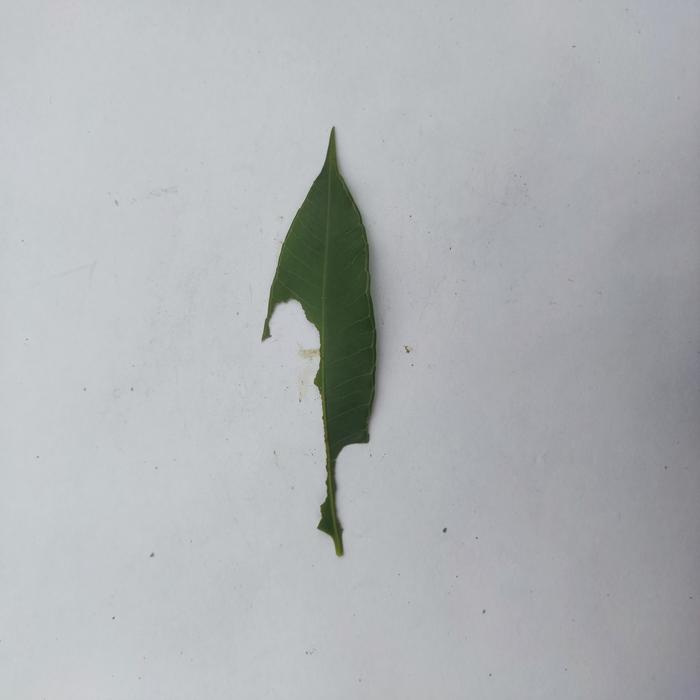
Crop: Hog Plum
Leaf condition: Caterpillars_Infestation